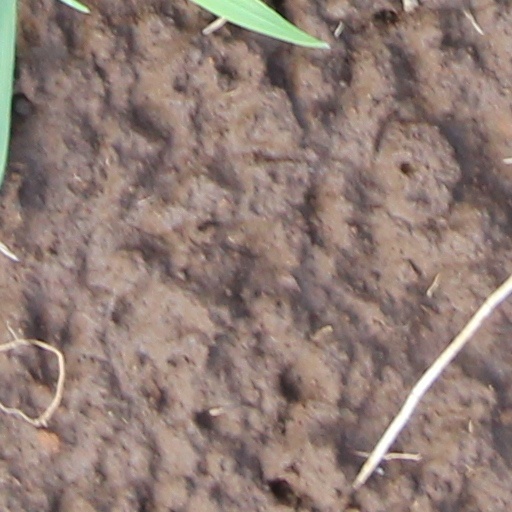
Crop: wheat